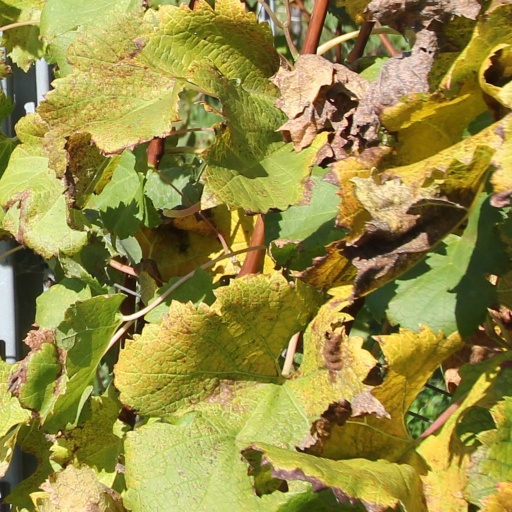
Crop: grape